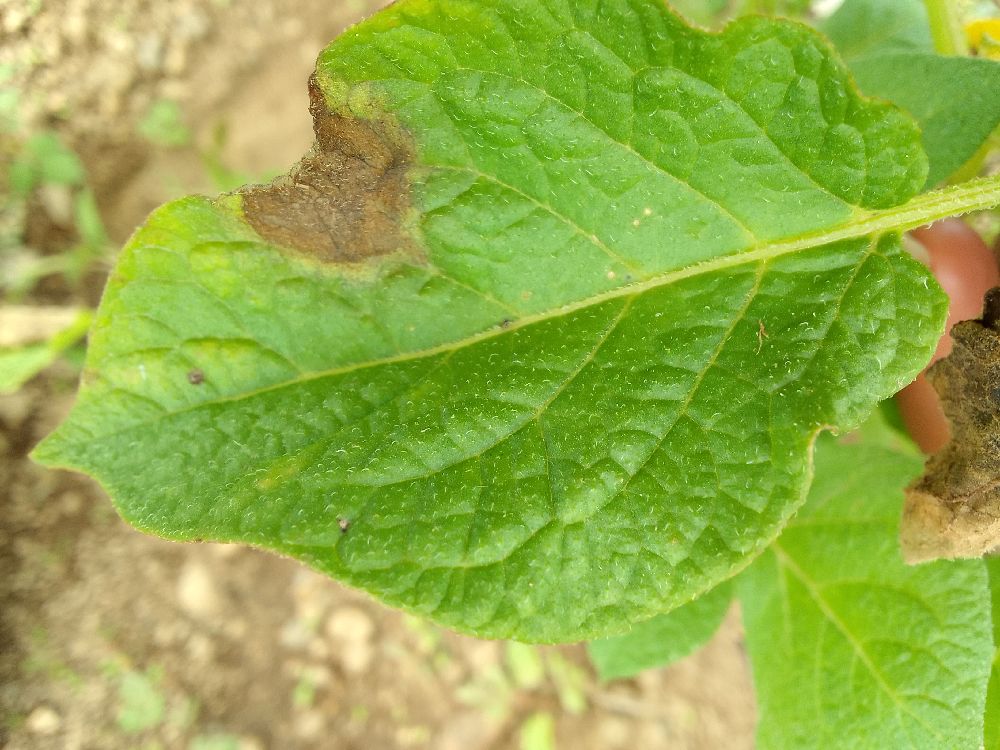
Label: Late blight